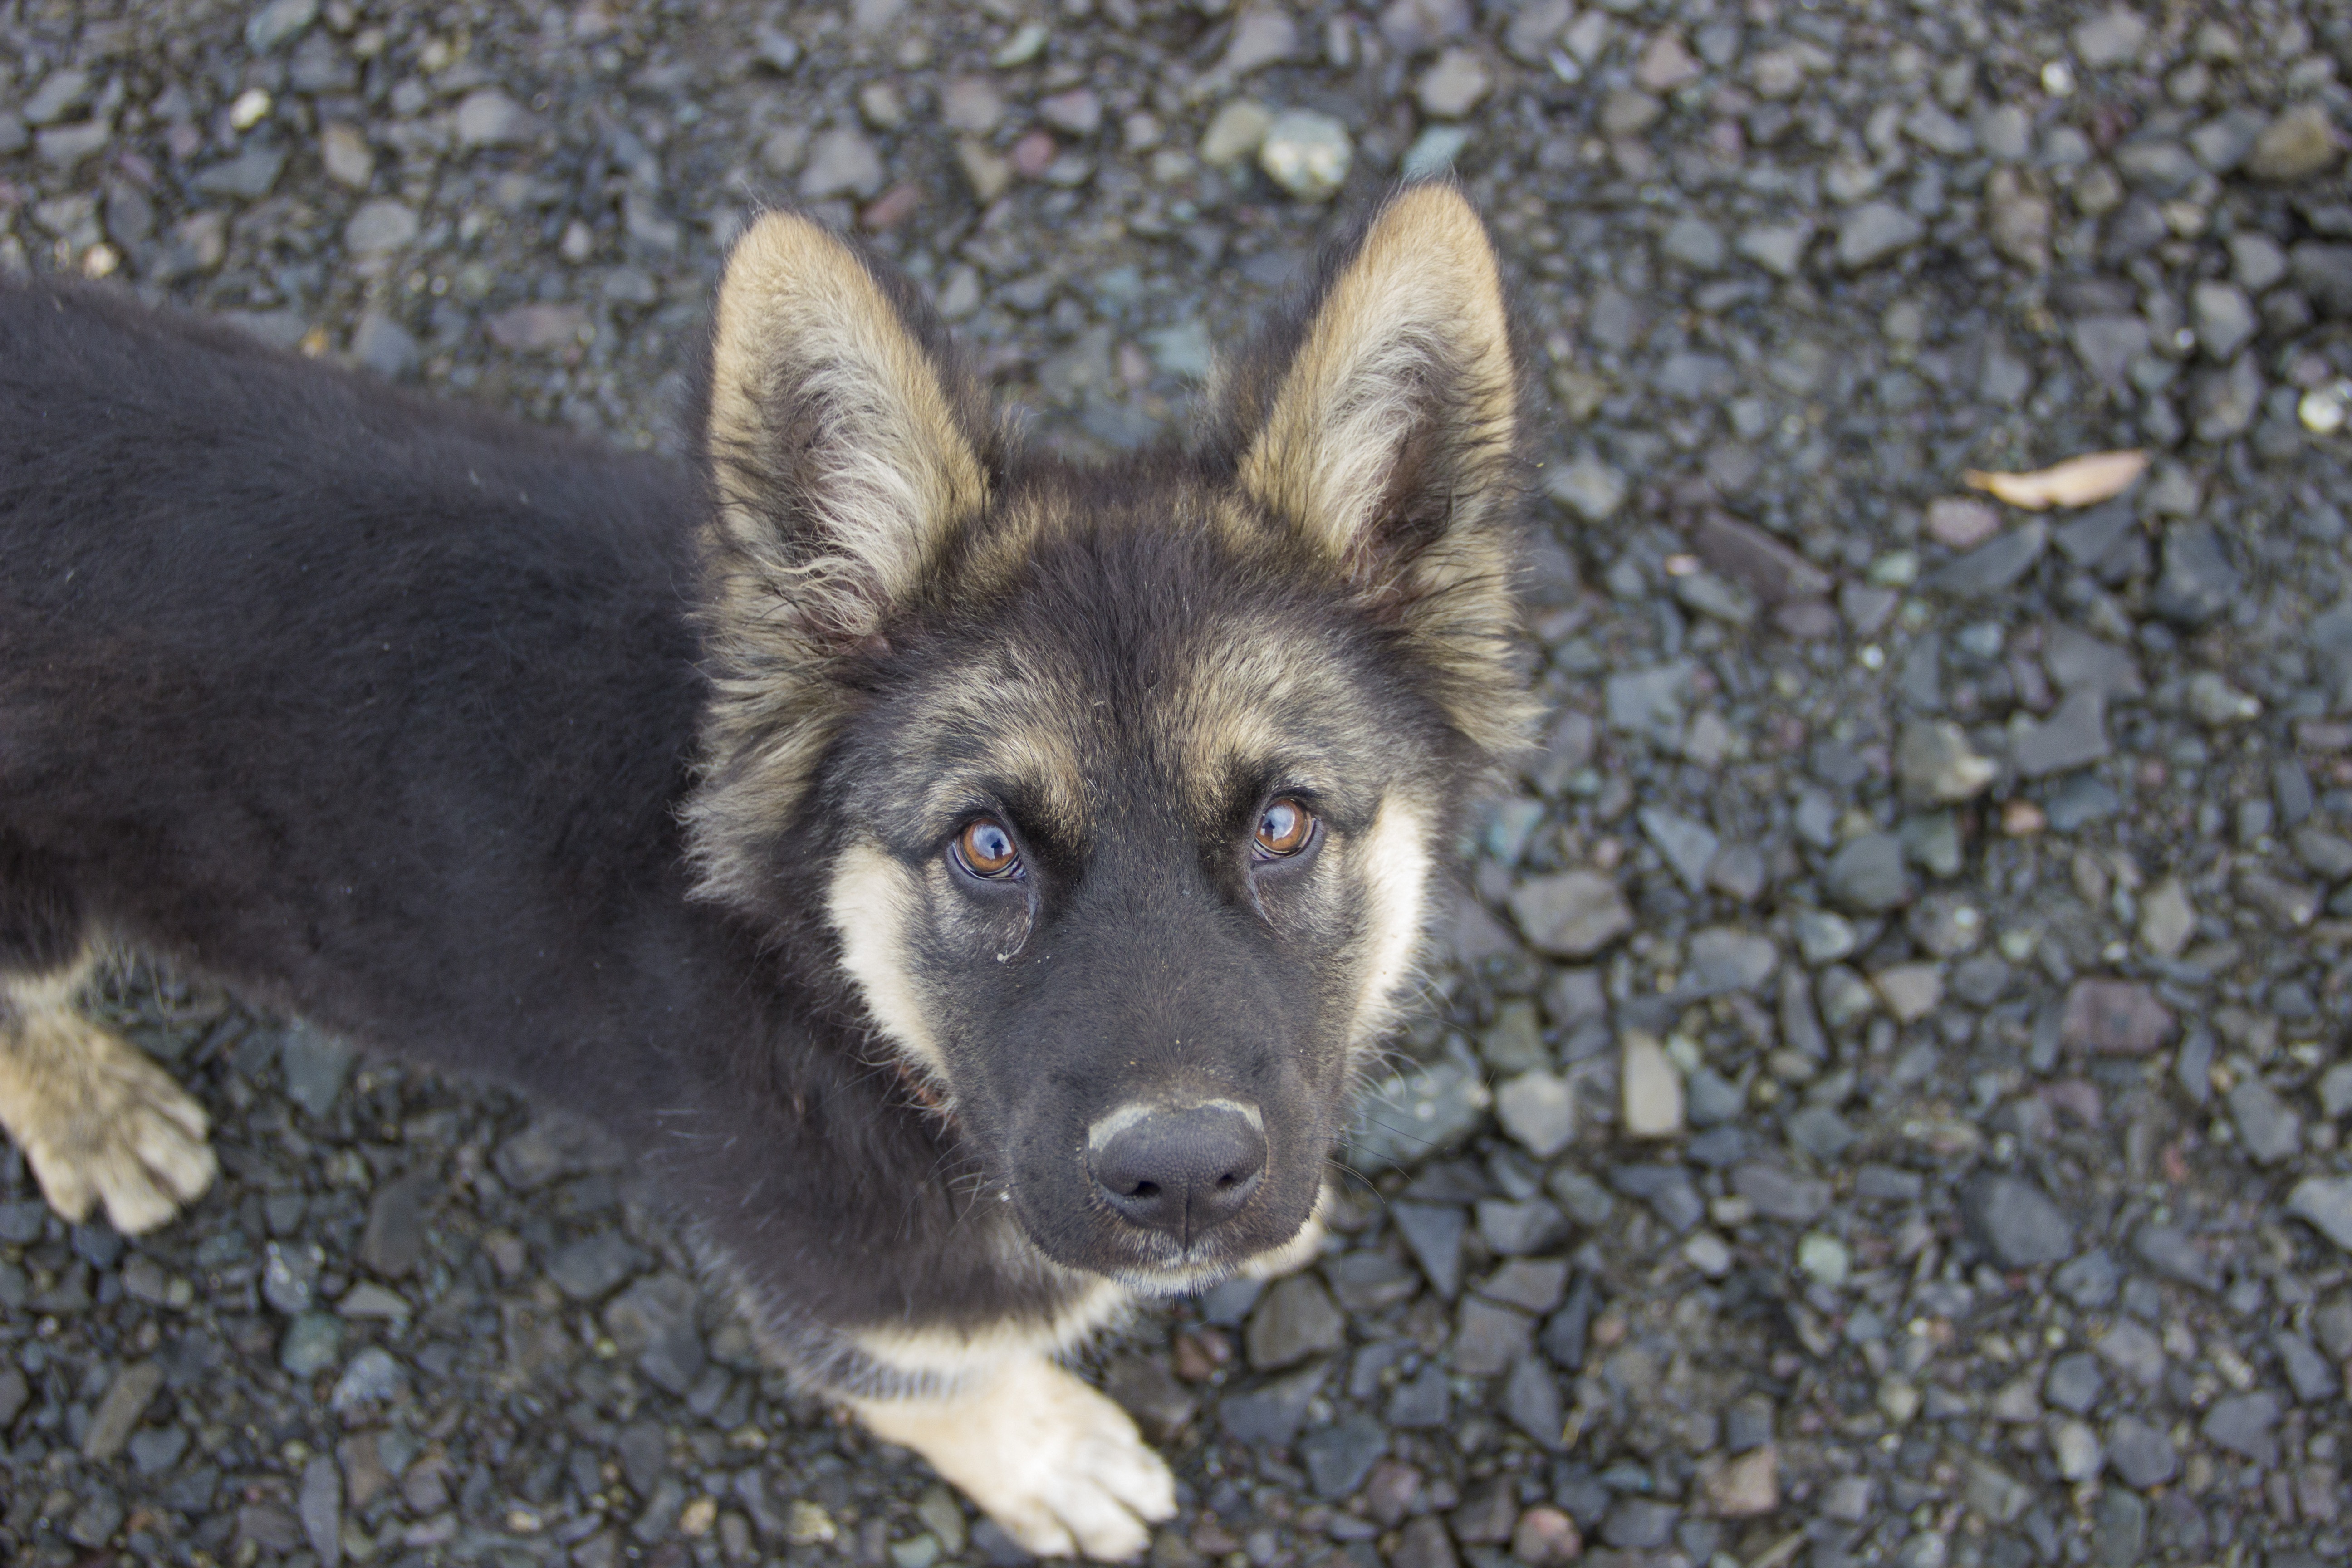
nature, puppy, dog, mammal, wolf, german shepherd, pets, animals, beast, vertebrate, dog breed, devotion, small dog, man's best friend, dog like mammal, saarloos wolfdog, wolfdog, czechoslovakian wolfdog, carnivoran, dog breed group, greenland dog, east siberian laika, west siberian laika, j mthund, dog crossbreeds, shiloh shepherd dog, norwegian elkhound, east european shepherd, german shepherd dog